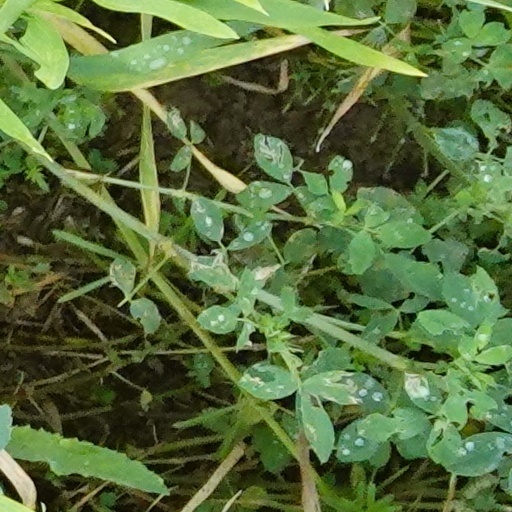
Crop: wheat